Little Mulberry Indian Mounds

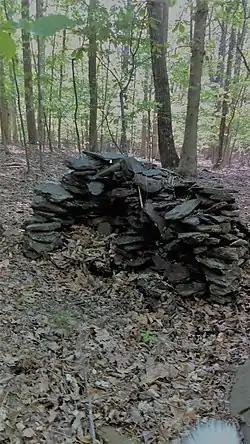
One of Little Mulberry mounds within the complex

The Little Mulberry Indian Mounds are a series of carefully stacked rock piles located in Little Mulberry Park, Dacula, Georgia. In 1990, architect Michael Garrow counted 200 of these stone mounds while surveying the land ahead of a proposed golf course residential development. The stone piles are typically circular or semicircular in shape. Most of those that have been examined archaeologically have revealed no cultural artifacts beyond the stone structure, while a few have been found to have historical 19th-century artifacts underneath them.